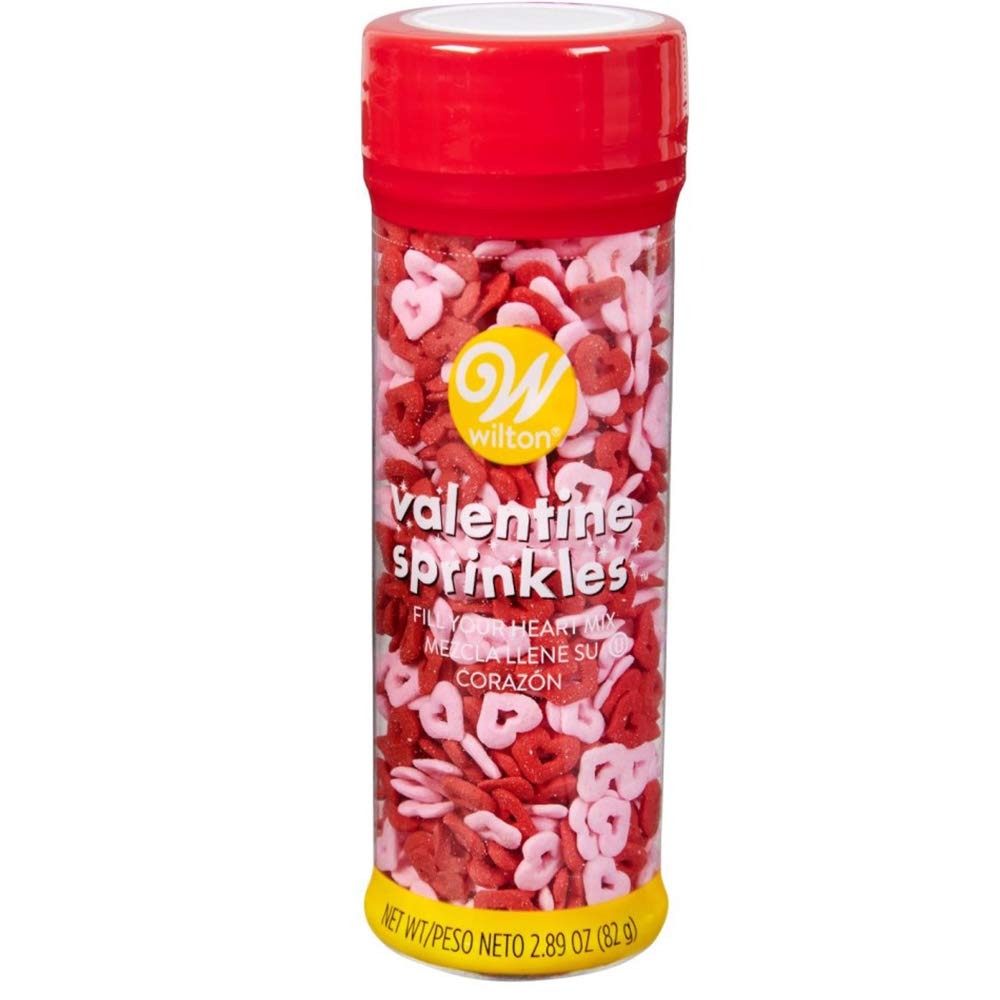
Item Name: Wilton Sprinkles Mix 3.65oz-Fill Your Heart
Product Description: Sprinkles Mix 3.65oz-Fill Your Heart
Value: 1.0
Unit: bottle

Price: 12.99